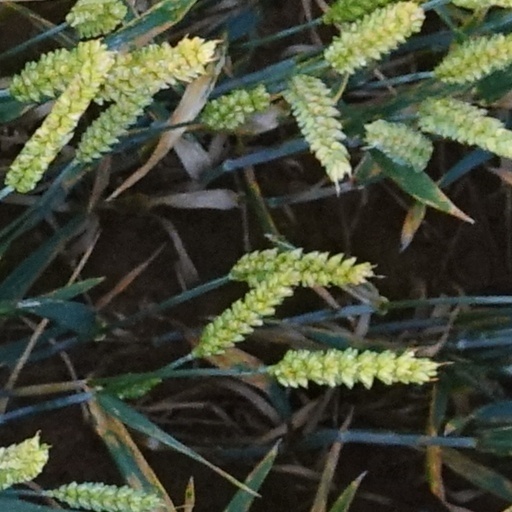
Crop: wheat